List of critics of Islam

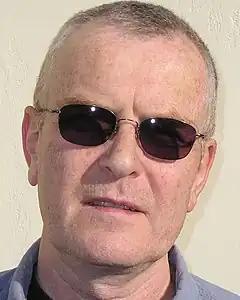
Atheist comedian Pat Condell criticises Islam in his YouTube videos

The Traditional African religions are the traditional beliefs and practices of the African people. Some of these traditional beliefs includes the various ethnic religions of Africa.